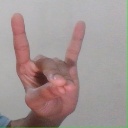
अक्षर: श